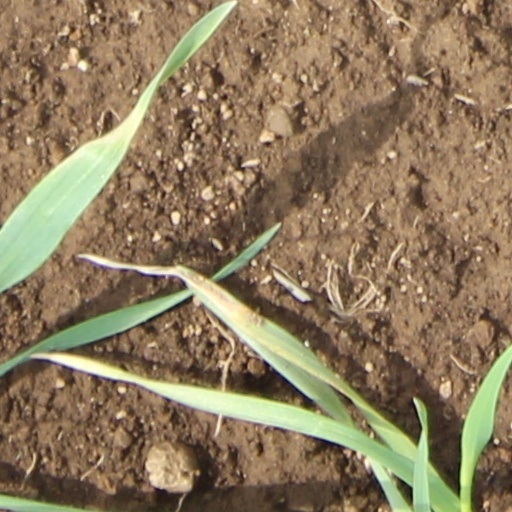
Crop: wheat